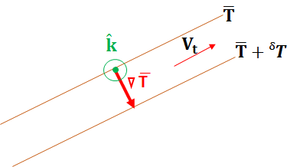
Le vent thermique est un concept pratique en météorologie pour calculer la variation du vent entre deux altitudes quand on connaît la structure thermique de la masse d'air.